1962 New York Mets season

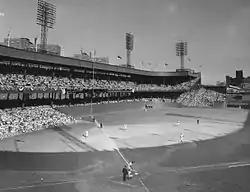
The Polo Grounds, where the Mets played their 1962 and 1963 seasons (1951 photograph)

The Mets and Houston Colt .45s were established on October 17, 1960, giving them time to acquire minor league professional players, sign amateur free agents (there was no first-year MLB draft until 1965) and enter into working agreements with minor league affiliates during the 1961 season. New York had formal working agreements with three minor league baseball teams in 1961: